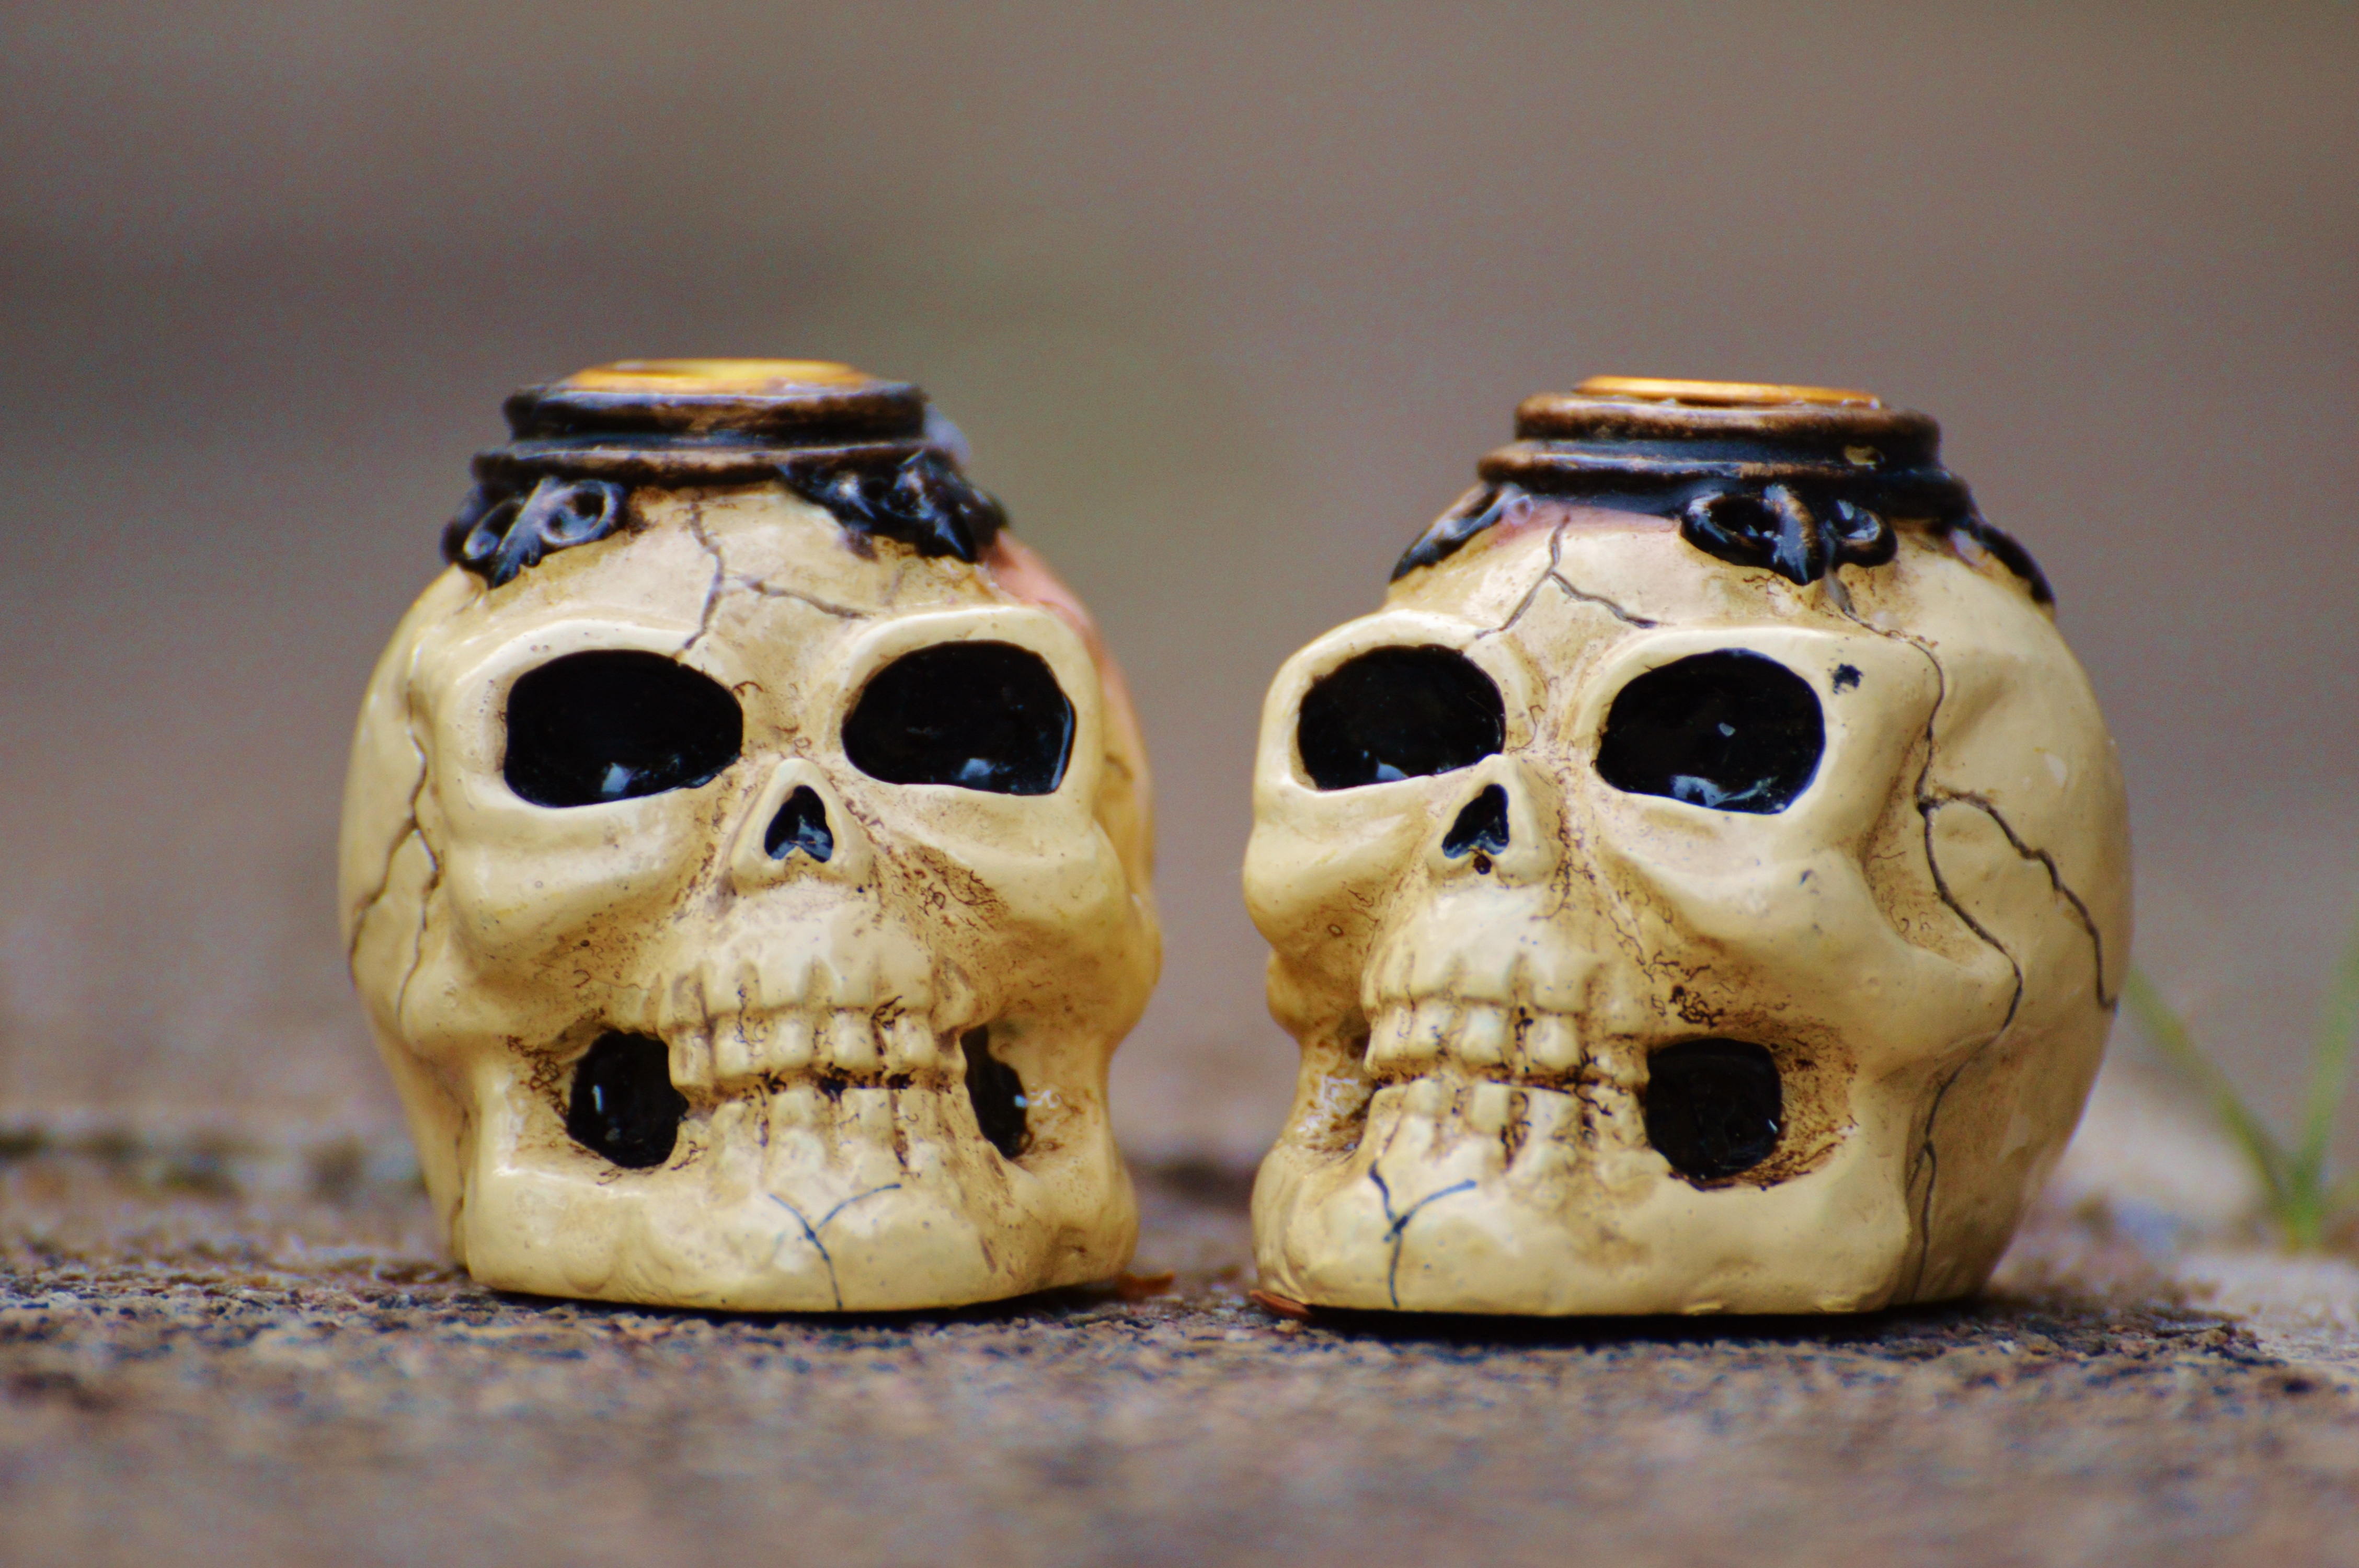
ceramic, halloween, death, skull, material, bone, human anatomy, art, scary, fear, head, weird, creepy, horror, carving, skull and crossbones, frightening, skull bone, ancient history